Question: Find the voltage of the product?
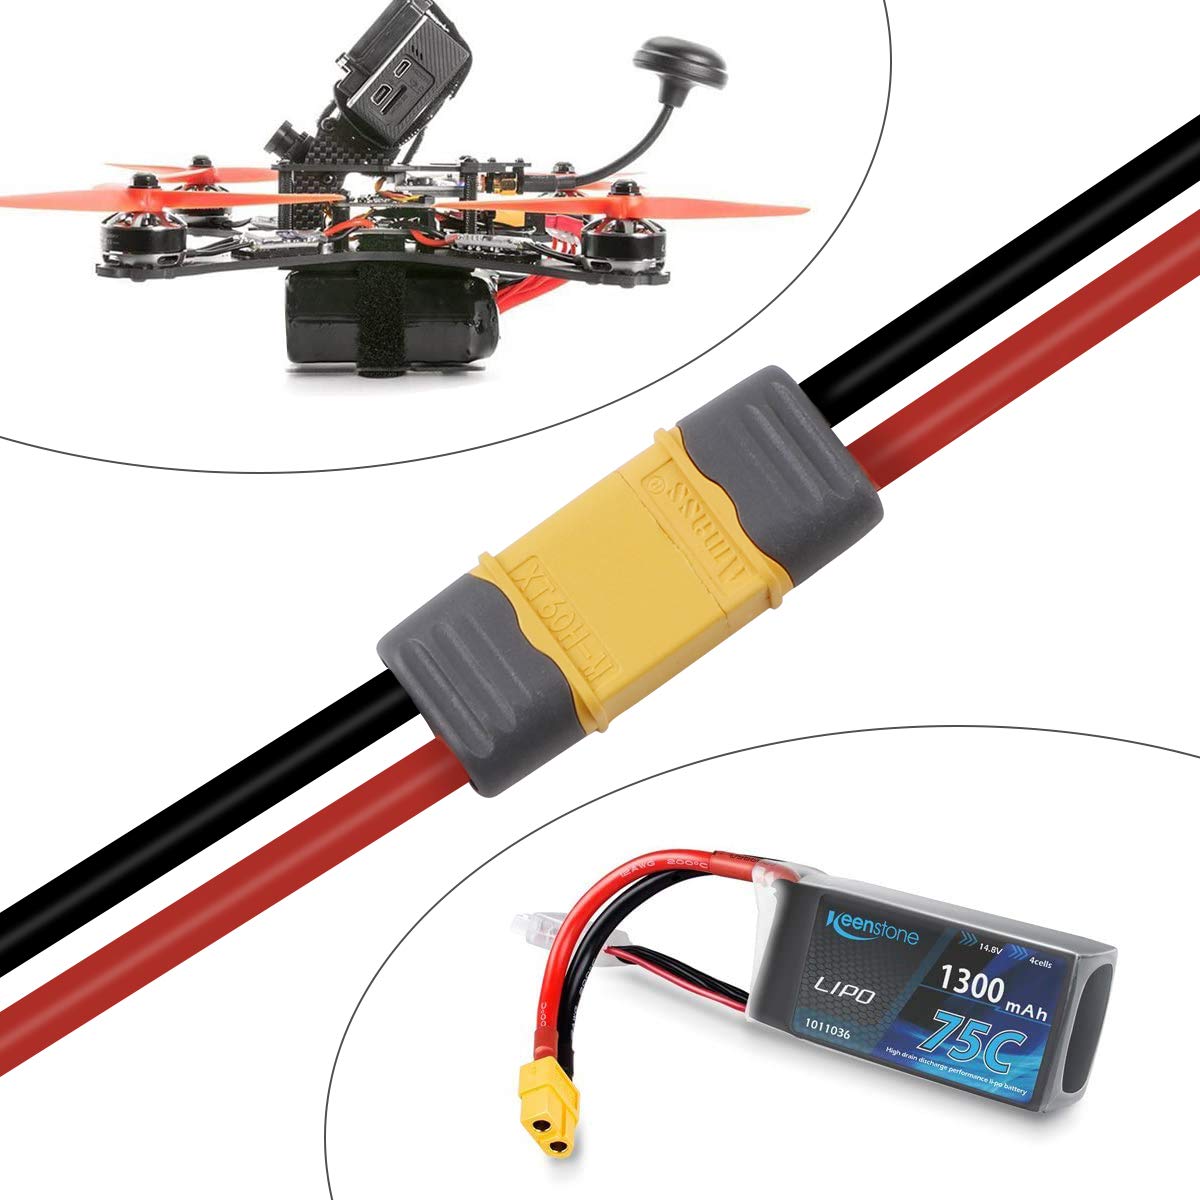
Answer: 14.8 volt